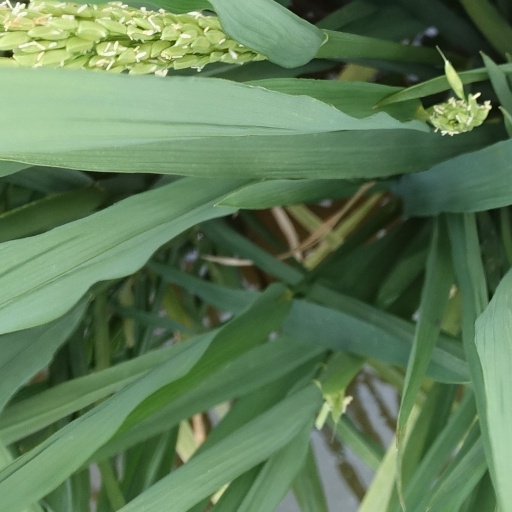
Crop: rice